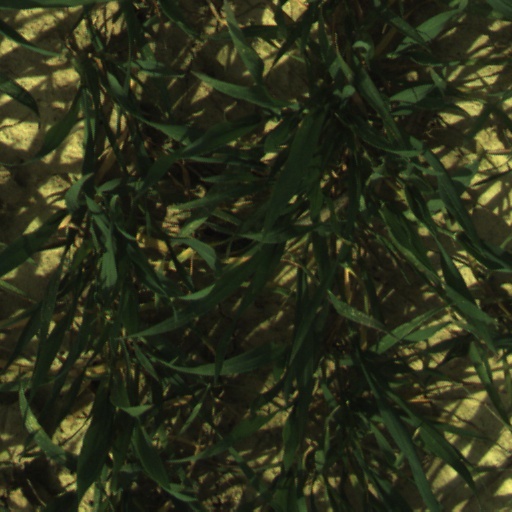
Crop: wheat